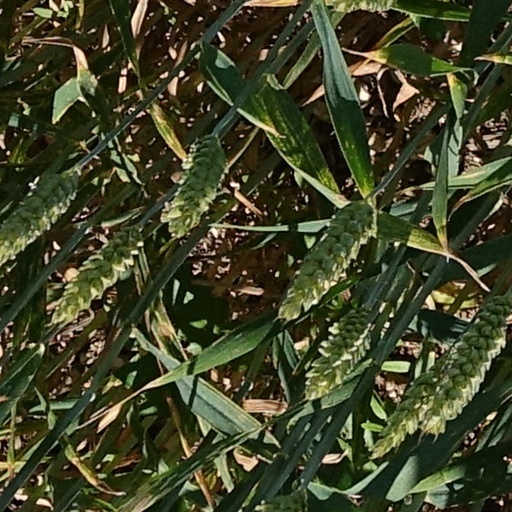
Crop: wheat